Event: Nepal Earthquake
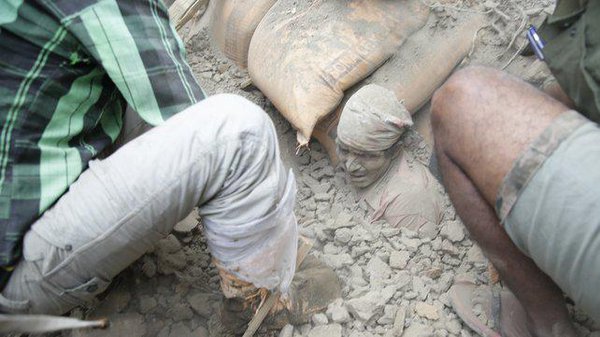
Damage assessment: damage